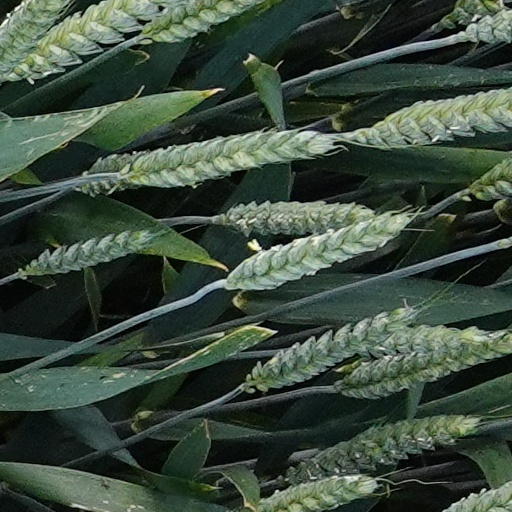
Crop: wheat